Vladislav Parshikov

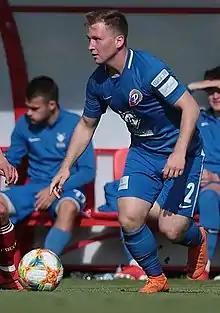
Parshikov with Chertanovo in 2019

Vladislav Igorevich Parshikov (born 19 February 1996) is a Russian former football player.